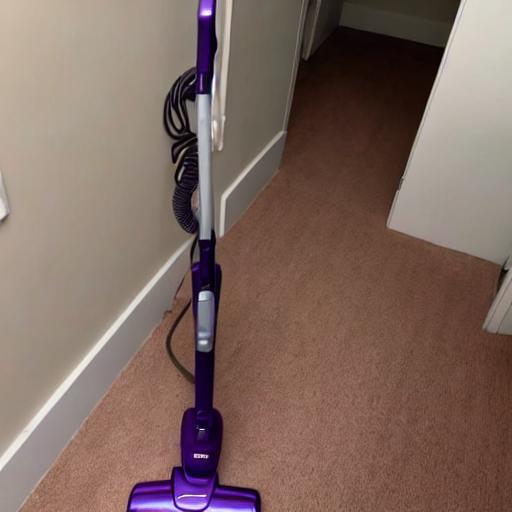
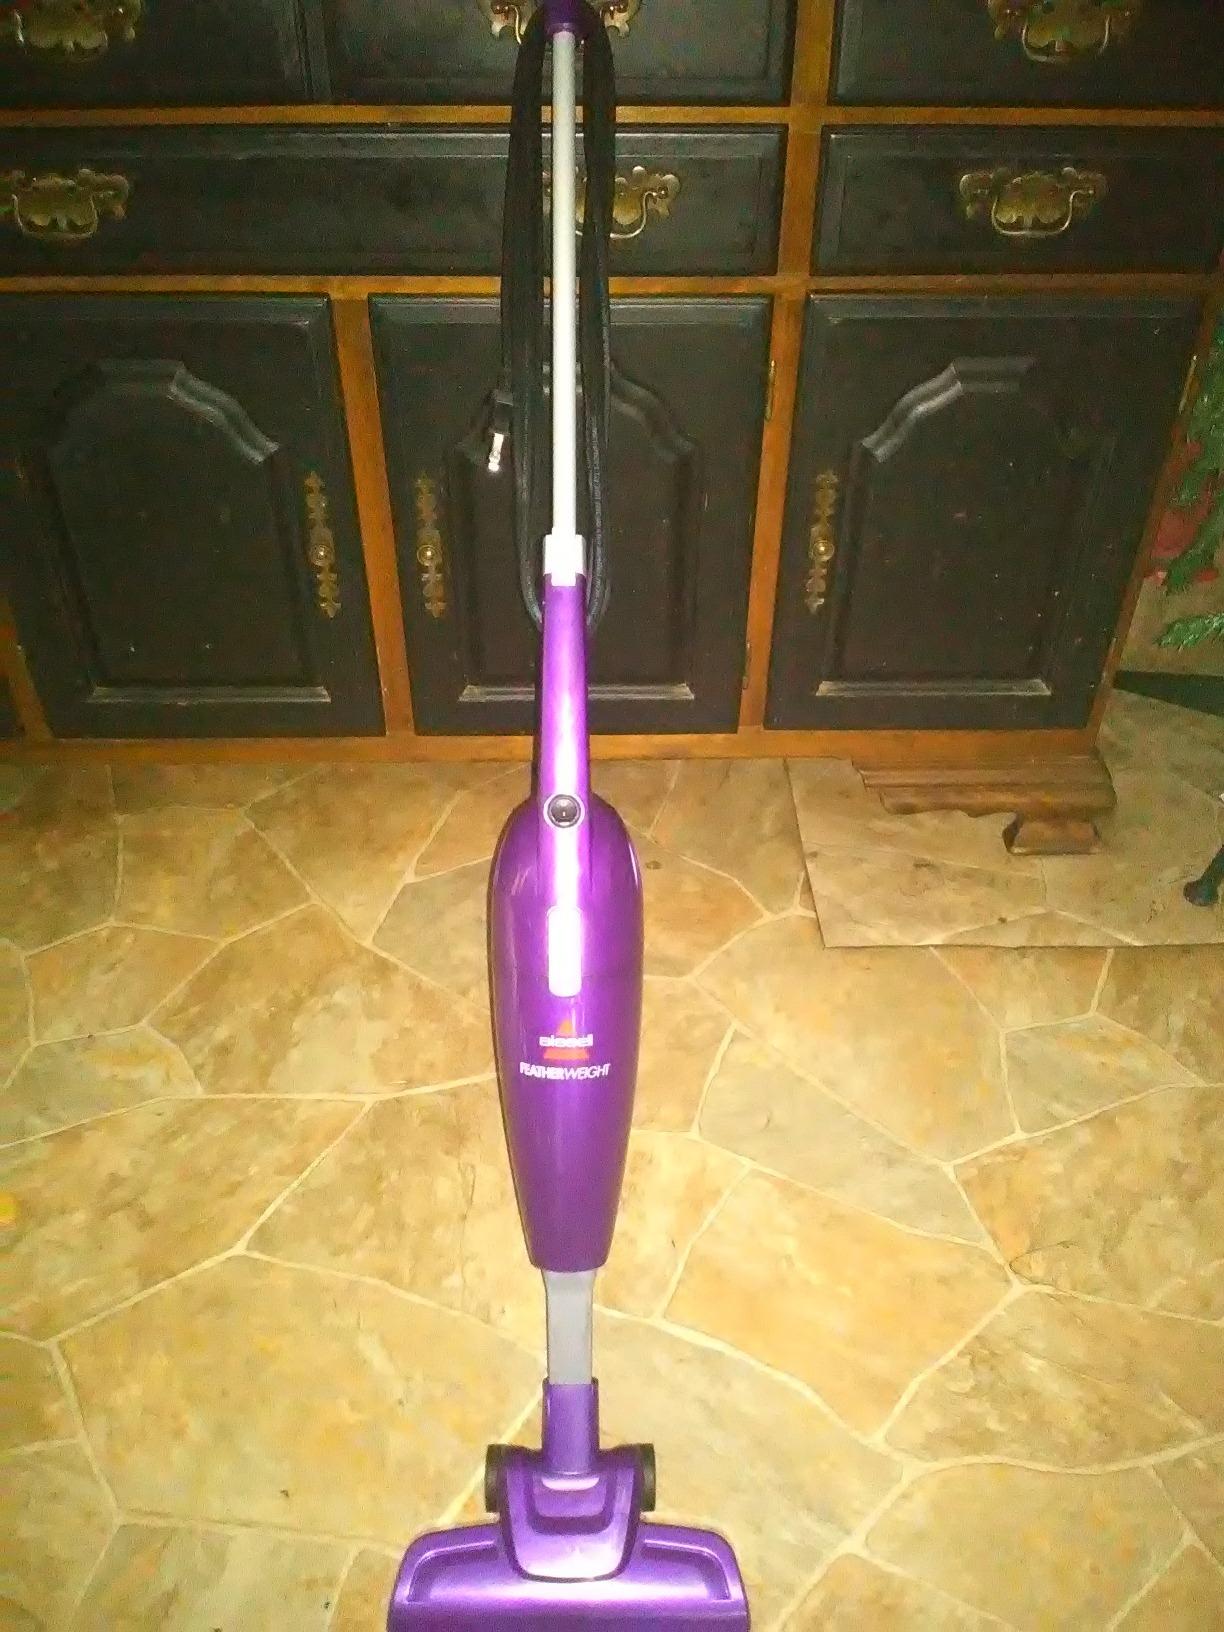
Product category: items_vacuum
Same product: no